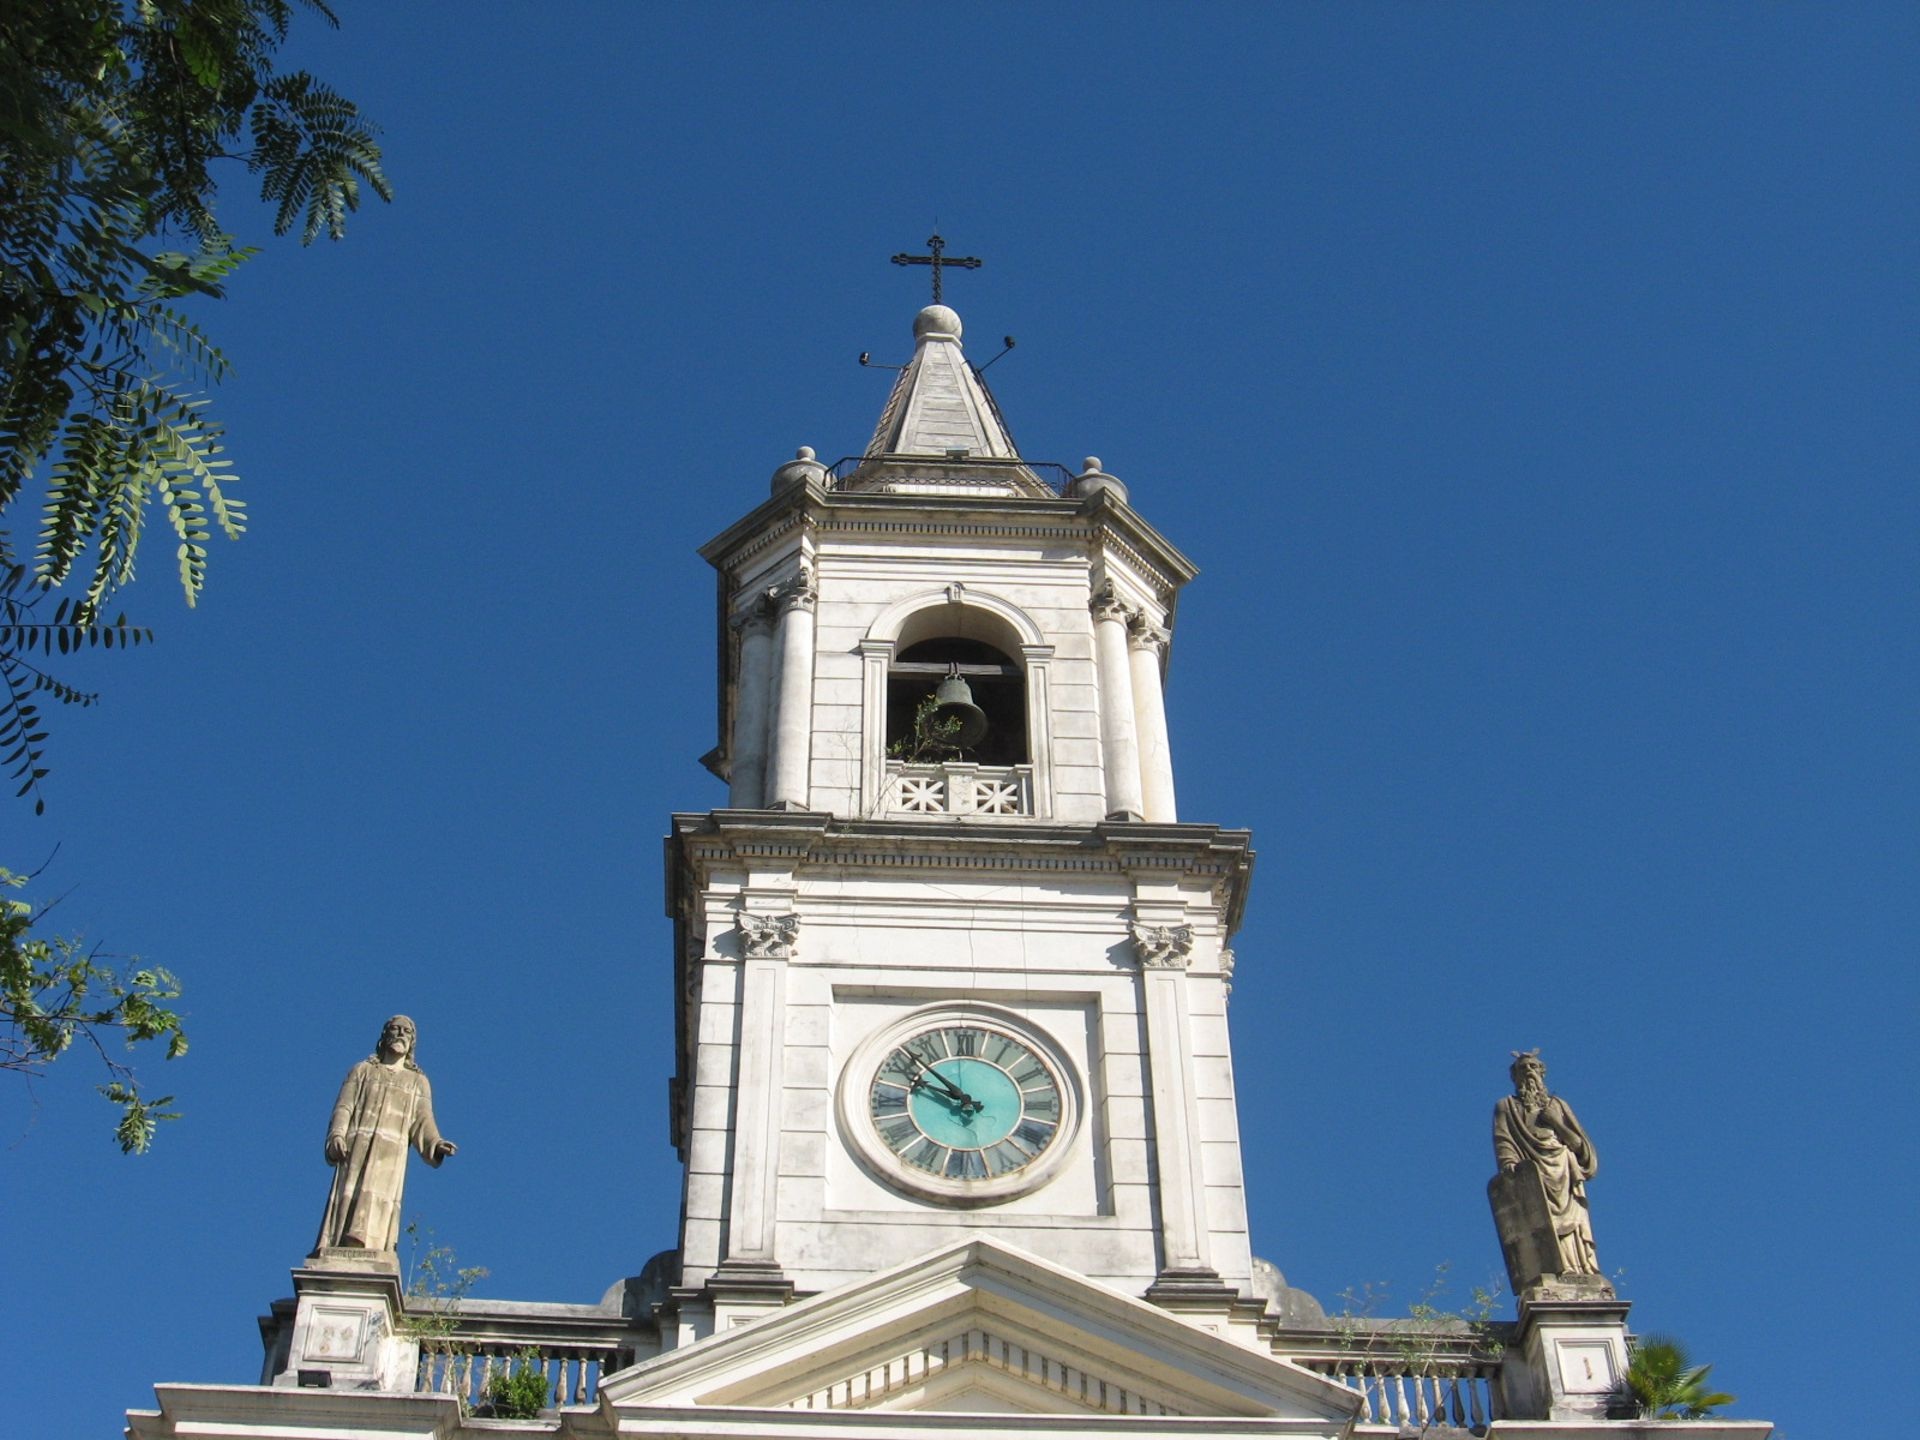
building, old, tower, landmark, church, cathedral, chapel, place of worship, clock tower, bell tower, spire, steeple